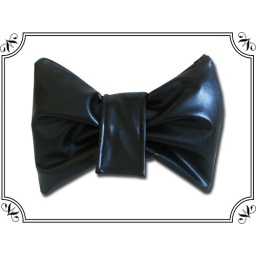
handmade clutch in black faux-leather. lined with light pink cotton.